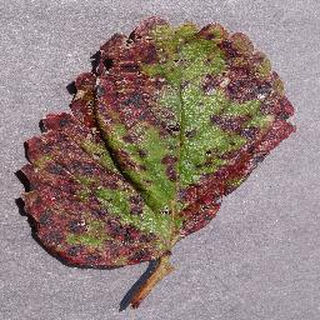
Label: strawberry_leaf_scorch